Heading Out

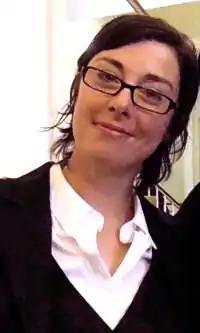
Sue Perkins created, wrote and stars in "Heading Out".

Production on "Heading Out" began in early September 2012 and the shoot lasted for five weeks. As Perkins' character is a veterinarian, various animals were used during the shoot. Perkins explained that the animals were "appalling", especially the dog who played Smithson, who barked every time he saw a sound boom and tried to knock her over. Perkins noted that the only animals that behaved themselves were the stuffed cat and the snake.